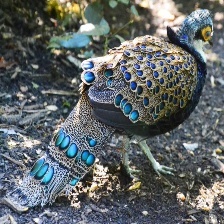
Species: BORNEAN PHEASANT
Scientific name: POLYPLECTRON SCHLEIERMACHERI